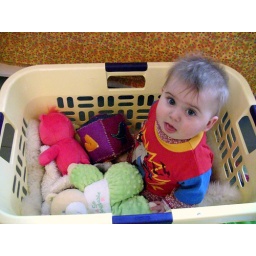
hey! I look like a boy in this shirt